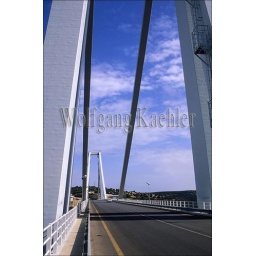
Libya, near benghazi, jabal al akhdar mountains (Green mtns), valley of caves, bridge